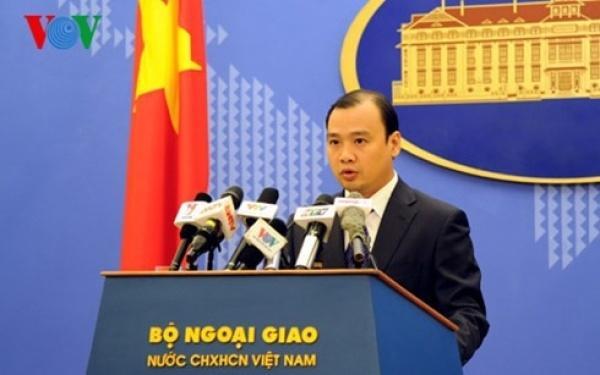
có một người đàn ông đang phát biểu ở trên bục